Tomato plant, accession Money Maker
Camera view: horizontal (90 deg, fisheye); turntable rotation: 180 degrees
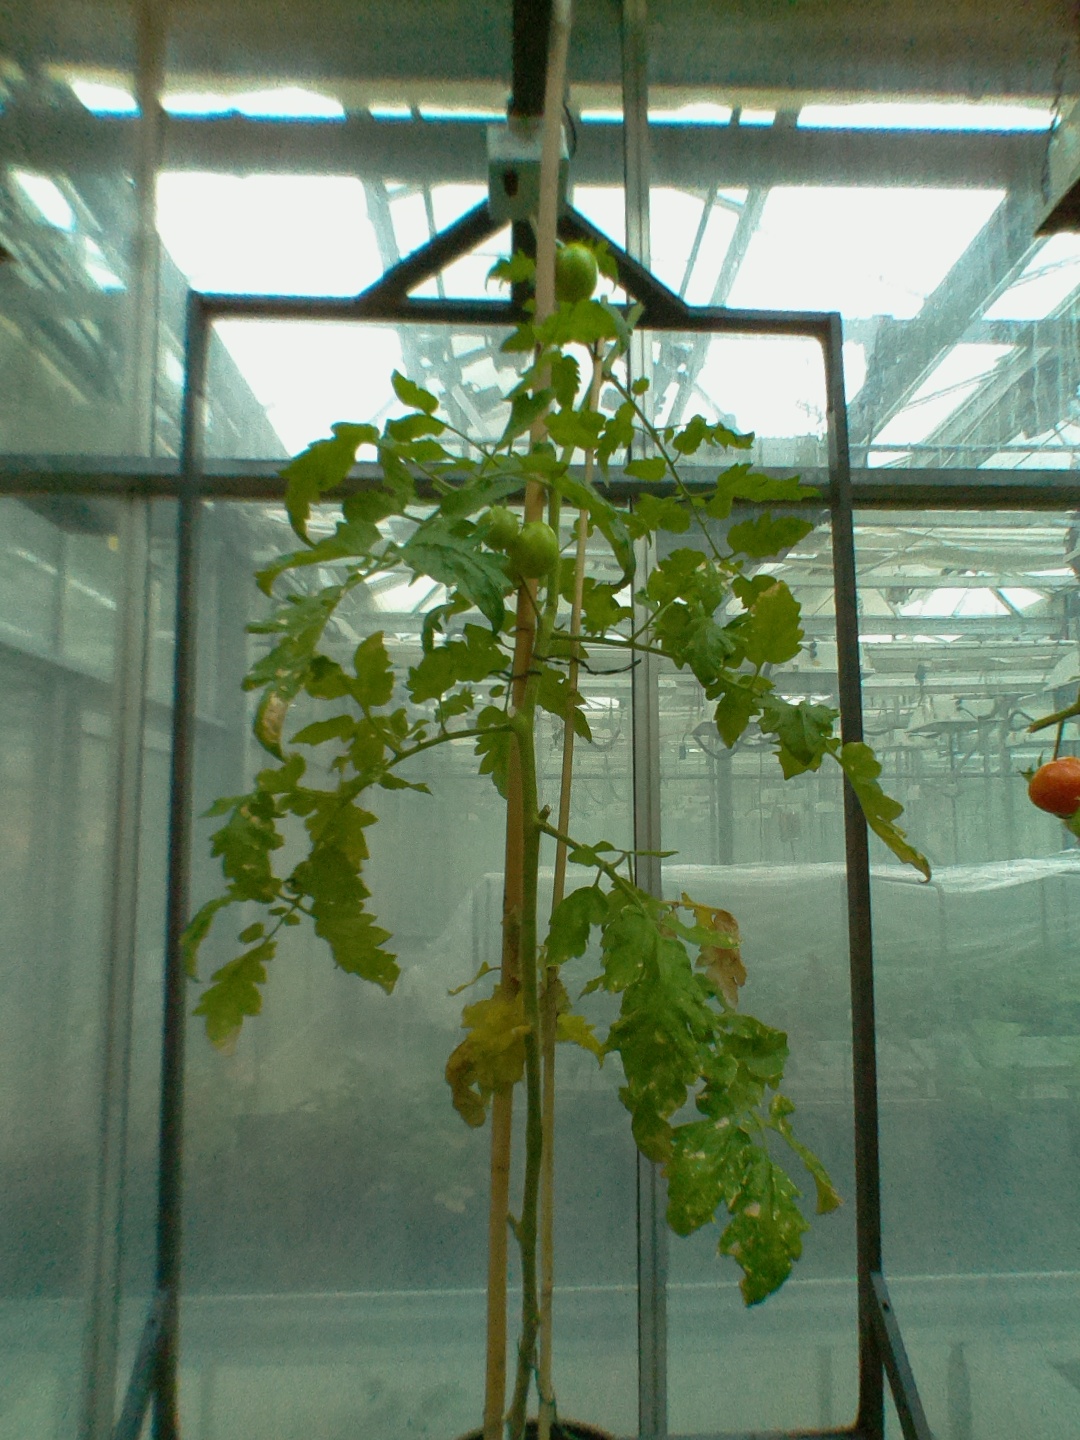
BBCH growth stage 76: 60%-70% of final fruit size